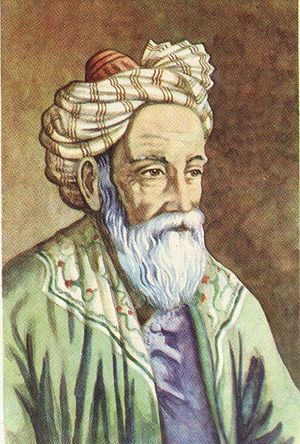
Omar Khayyám
Ghias-aldin Omar ben Ebrahim Khayyám Neyshapoori var en persisk matematiker, astronom, filosof og digter. Omar ben Ebrahim Neyshaboor betyder Omar søn af Ebrahim fra Neyshaboor. I den tid var fødebyens navn en slags suffix til efternavnet.